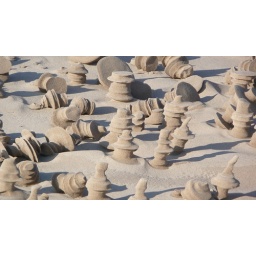
natural sand sculptures on beach in michigan.